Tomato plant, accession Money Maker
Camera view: tilt-top (135 deg); turntable rotation: 90 degrees
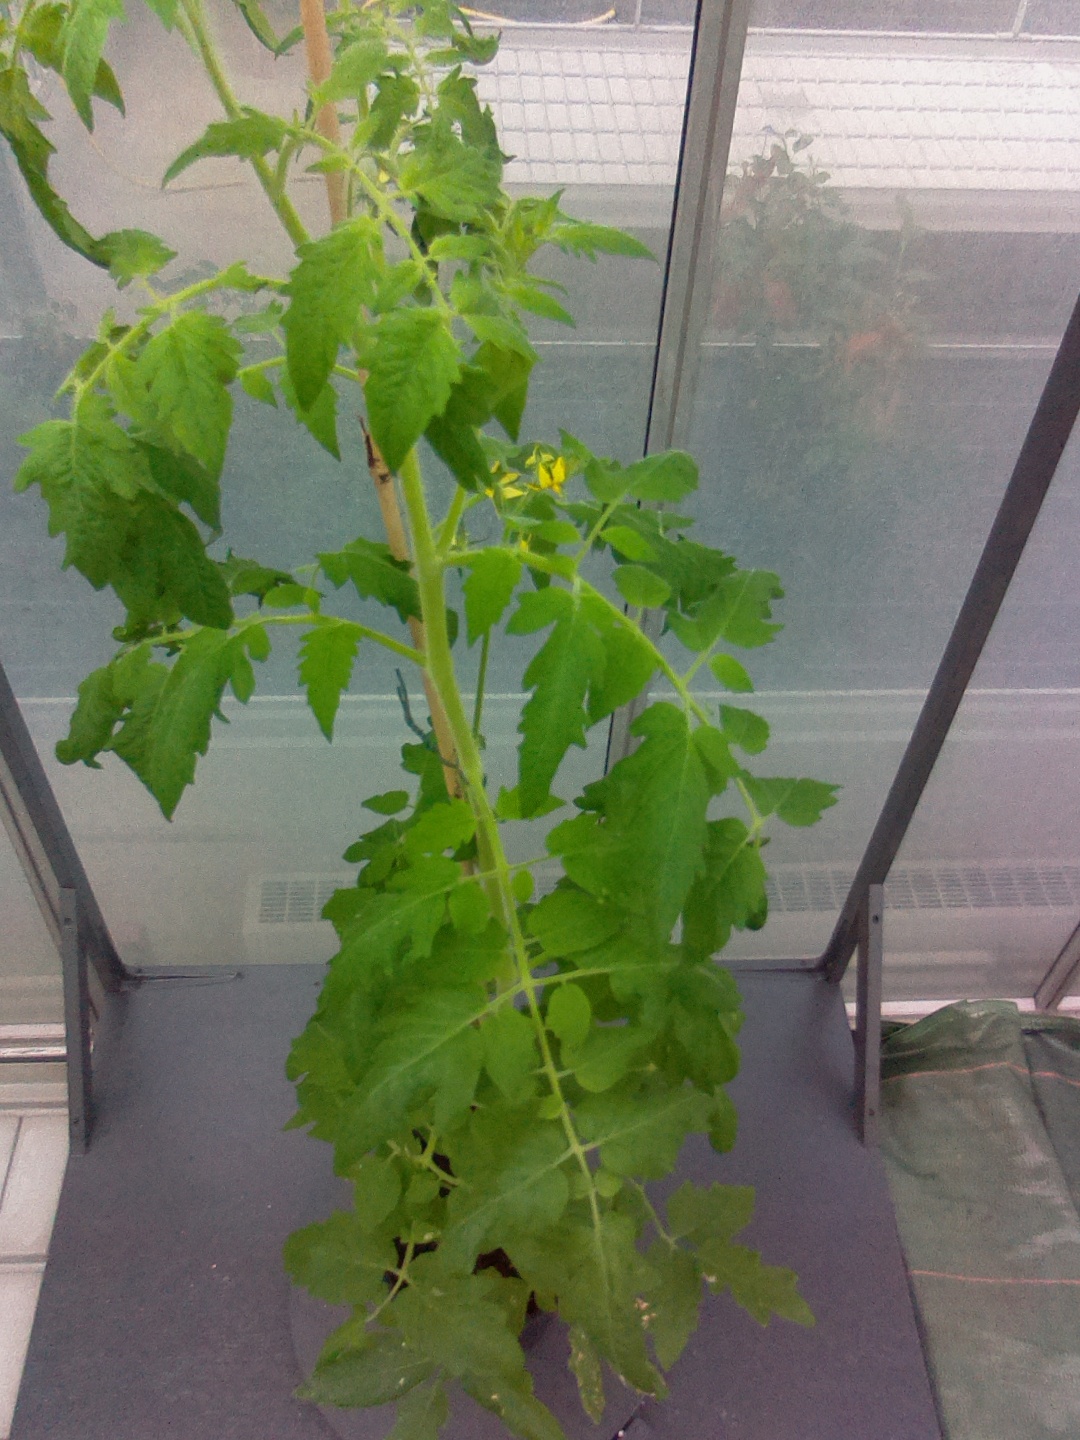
BBCH growth stage 61: 10%-20% of flowers open